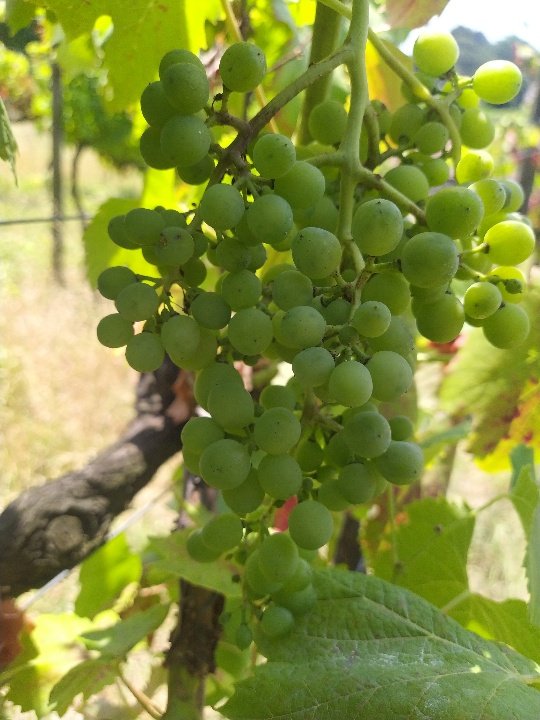
Berries visible: 99
Grape clusters: 1